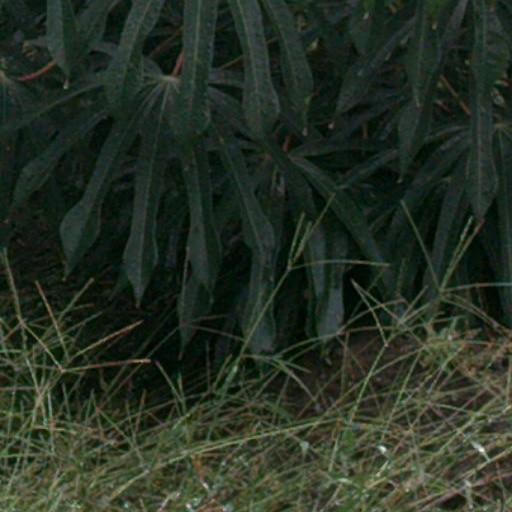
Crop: cassava